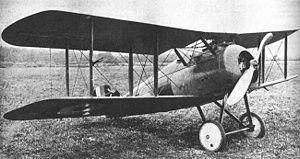
Sopwith Aviation Company était un constructeur aéronautique britannique qui conçut et fabriqua des avions principalement pour le Royal Flying Corps, le Royal Naval Air Service pendant la Première Guerre mondiale et plus tard la Royal Air Force. Le plus connu des appareils qu'elle a produit est probablement le Sopwith Camel. Les appareils produits par Sopwith furent aussi utilisés par les armées française, belge et américaine.